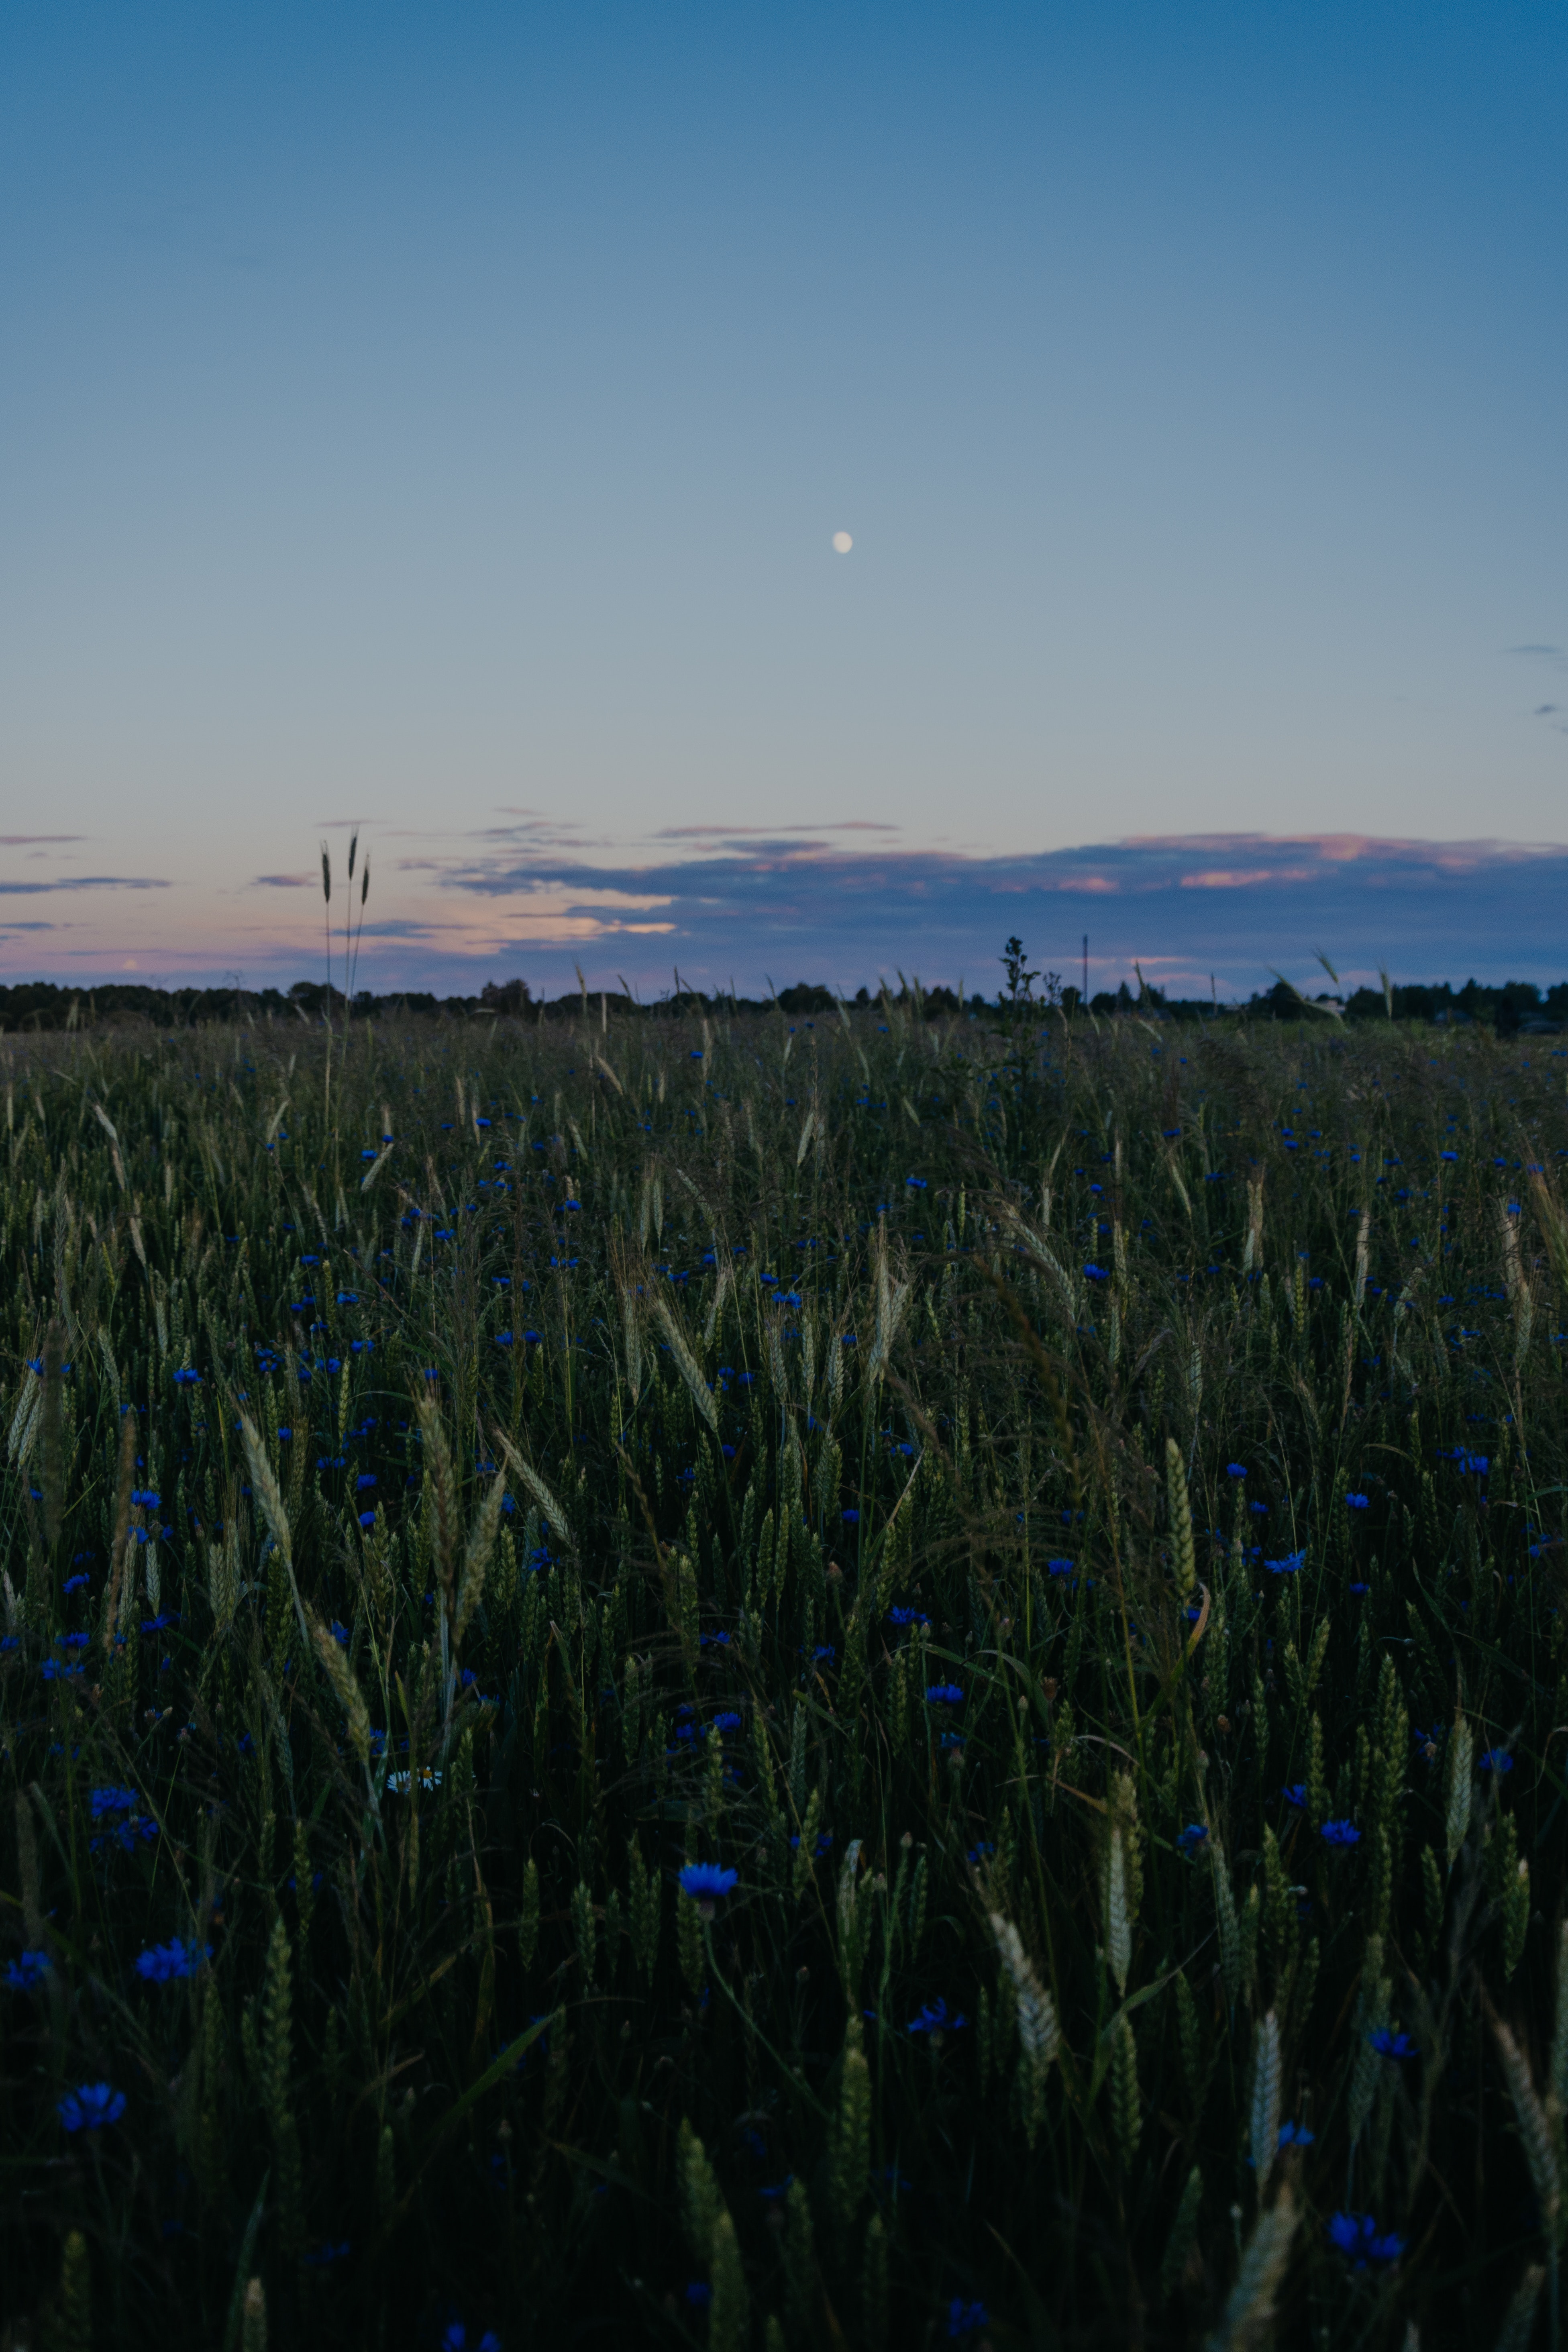
sky, field, ecosystem, crop, grass family, horizon, morning, grass, atmosphere, prairie, tree, evening, dawn, rural area, sunlight, meadow, agriculture, grassland, landscape, ecoregion, plain, plant, hill, phragmites, commodity, food grain, cloud, shrubland